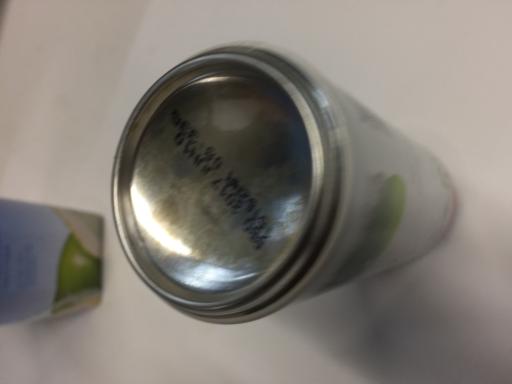
Label: metal